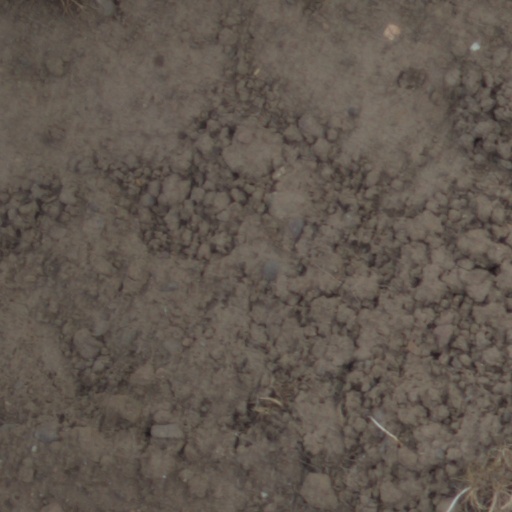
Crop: wheat